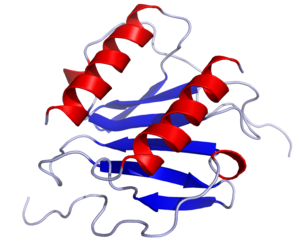
L'interleukine 8 est une cytokine, chef de file des chimiokines. Cette molécule est produite en particulier par les cellules épithéliales à la suite de la détection d'agents microbiologiques ou chimiques potentiellement pathogènes. Son rôle principal est d'assurer le recrutement des polynucléaires neutrophiles sur le site de l'infection par la création d'un gradient chémotactique qui guide les cellules phagocytaires comportant des récepteurs correspondants à leur surface. Son gène est le CXCL8 situé sur le chromosome 4 humain.
Les chimiokines sont une famille de petites protéines, majoritairement solubles, de 8-14 kilodaltons. Les chimiokines sont des cytokines chimiotactiques qui contrôlent les motifs de migration et le positionnement des cellules immunitaires. Leur fonction la plus étudiée est l'attraction et le contrôle de l'état d'activation des cellules du système immunitaire. D'autres fonctions leur ont été aussi attribuées, dans le développement embryologique ou la physiologie du système nerveux par exemple. Elles sont caractérisées par la présence de quatre résidus cystéine en des positions conservées nécessaires à la formation de leur structure tridimensionnelle.